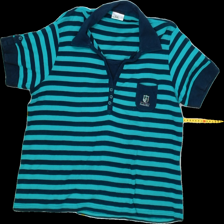
View: front
Type: Shirt
Category: Ladies
Brand: Isolde
Colors: Multicolor
Material: 100% cotton
Pattern: Striped
Cut: Regular, V-collar
Season: All
Trend: No trend
Stains: Yes
Price range: <50
Recommended usage: Export